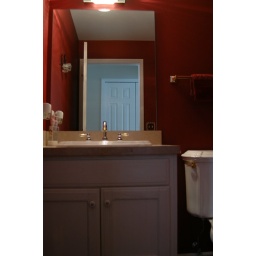
bathroom in the first floor